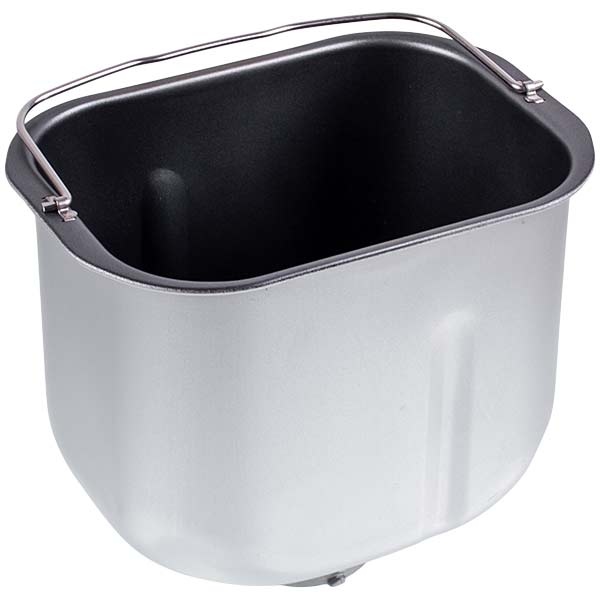
Kenwood Bread Maker Pan (Type 1) KW712245
EBAY #customTable { box-shadow: none; position: relative; top: 15px; } #customTable tbody > tr > td { padding: 0; border: 0; } #customTable tbody > tr td.borderColorato { border-width: 50px 4px 4px 4px; border-style: solid; border-color: #F3F3F3; } #Principale { border: 0; width:100%; margin:0 auto; box-shadow: none; } #LogoAzienda { max-width:518px; margin:5px auto; } #Banners td { width:68%; text-align:center; } #Banners img { max-width:100%; height:230px; margin-bottom:10px; } #Banners .SupportoClienti { position:relative; } #Banners .SupportoClienti div { text-align: left; font-size: 20px; position: absolute; top: 8px; left: 24px; font-family:'Open Sans', sans-serif; } #Banners .SupportoClienti div p { margin:0 0 7px 0; } .borderColorato { border: solid #FF6E00; position:relative; } .borderColorato h4 { margin: 0; font-size: 27px; font-weight: bold; color: rgba(18, 18, 18, 0.75); font-family: 'Open sans', sans-serif; position: absolute; left: 6px; } #SchedaProdotto h4 { top: -39px; } #SchedaProdotto { border-width: 40px 4px 4px 4px; } #EtichettaCodice { line-height: 33px; font-family: "Open Sans", sans-serif; font-style: italic; font-weight: normal; color: #000000; background-color: transparent; text-decoration: none; font-variant: normal; font-size: 24px; vertical-align: 0; } #CodiceProdotto { line-height: 33px; font-family: "Open Sans", sans-serif; font-style: italic; font-weight: normal; color: #ff3a1c; background-color: transparent; text-decoration: none; font-variant: normal; font-size: 24px; vertical-align: 0; } #TitoloProdotto { line-height: 32px; font-family: "Open Sans", sans-serif; font-style: normal; font-weight: 700; color: #000; background-color: transparent; text-decoration: none; font-variant: normal; font-size: 23px; vertical-align: 0; letter-spacing: -1px; display: inline-block; margin-bottom: 3px; } #Pagamenti { border-width: 50px 4px 4px 4px; padding: 0 10px !important; } #Pagamenti h4 { top: -40px; } .Descrizione p, .Descrizione li { line-height: 26px; font-family: "Open Sans", sans-serif; font-style: normal; font-weight: normal; color: #000; background-color: transparent; text-decoration: none; font-variant: normal; font-size: 19px; vertical-align: 0; margin-top: 6px; margin-bottom: 10px; } .Descrizione li { font-size: 16px; line-height: 19px; margin: 6px 0; } .Descrizione p + .TitleParagrafo { margin-top:20px; font-weight:bold; } .Descrizione .TitleParagrafo { text-trasform:uppercase; font-size:20px; } .Descrizione .SubTitleParagrafo { text-trasform:uppercase; font-size:18px; font-weight:bold; } .BannerFooter { width: 100%; margin: 0 auto; text-align:center; } .BannerFooter img { margin:0 auto; max-width:60%; } #Footer .Testo p { font-family: "Arial", sans-serif; text-align:center; color:#000; } #InfoAzienda { width:535px; margin:0 auto; } #InfoAzienda .Riga { display:block; overflow:hidden; margin: 3px 0; } #InfoAzienda .Etichetta { text-align:left; float:left; width:155px; } #InfoAzienda .Valore { float:left; color:#ff270e; font-weight:bold; } Description Kenwood Bread Maker Pan (Type 1) KW712245. It is genuine Kenwood pan. Length: 208mm. Width: 150mm. Height: 180mm. Twist & Lock. Compatible Brand : Kenwood Manufacturer : Kenwood Brands for customs : Kenwood Height, mm : 180 Length, mm : 208 Manufacturer for customs : Kenwood Width, mm : 150 Models, Types, Codes Suits to models: BM350, BM450 Suits to codes: 0WBM350002, 0WBM450001, 0WBM450002, 0WBM450006, 0WBM450008 If you can't find your model in our Store list - write us an email letter with full Model Number, Type or Ref of item You are interesting in we offer You best service and price! Our online store sells spare parts and accessories for small and large household appliances for such brands like Electrolux, Braun, Zanussi, Samsung, LG, Philips, Gorenje, Thomas, Miele, Whirlpool, Ariston, Indesit and many other famous brands of household appliances! We have over 15,000 items on stock that can be sold both retail and wholesale. We can offer best service to any country of the world! If You need to know something more than shown in my store just ask!!! Looking for a long time cooperation! Our online store sells spare parts and accessories for small and large household appliances of such brands as Electrolux, Braun, Zanussi, Samsung, LG, Philips, Gorenje, Thomas, Miele, Whirlpool, Ariston, Indesit and many other well-known brands of household appliances and we have more than 40,000 items in stock, which we are ready to send at any time. --> Please always leave positive feedback ! If you have any questions or comments, we can always resolve them. -->
Brand: Kenwood
Category: Home & Garden > Kitchen & Dining > Kitchen Appliance Accessories > Breadmaker Accessories > Bread Pans